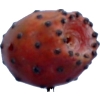
Label: cactus_fruit_red